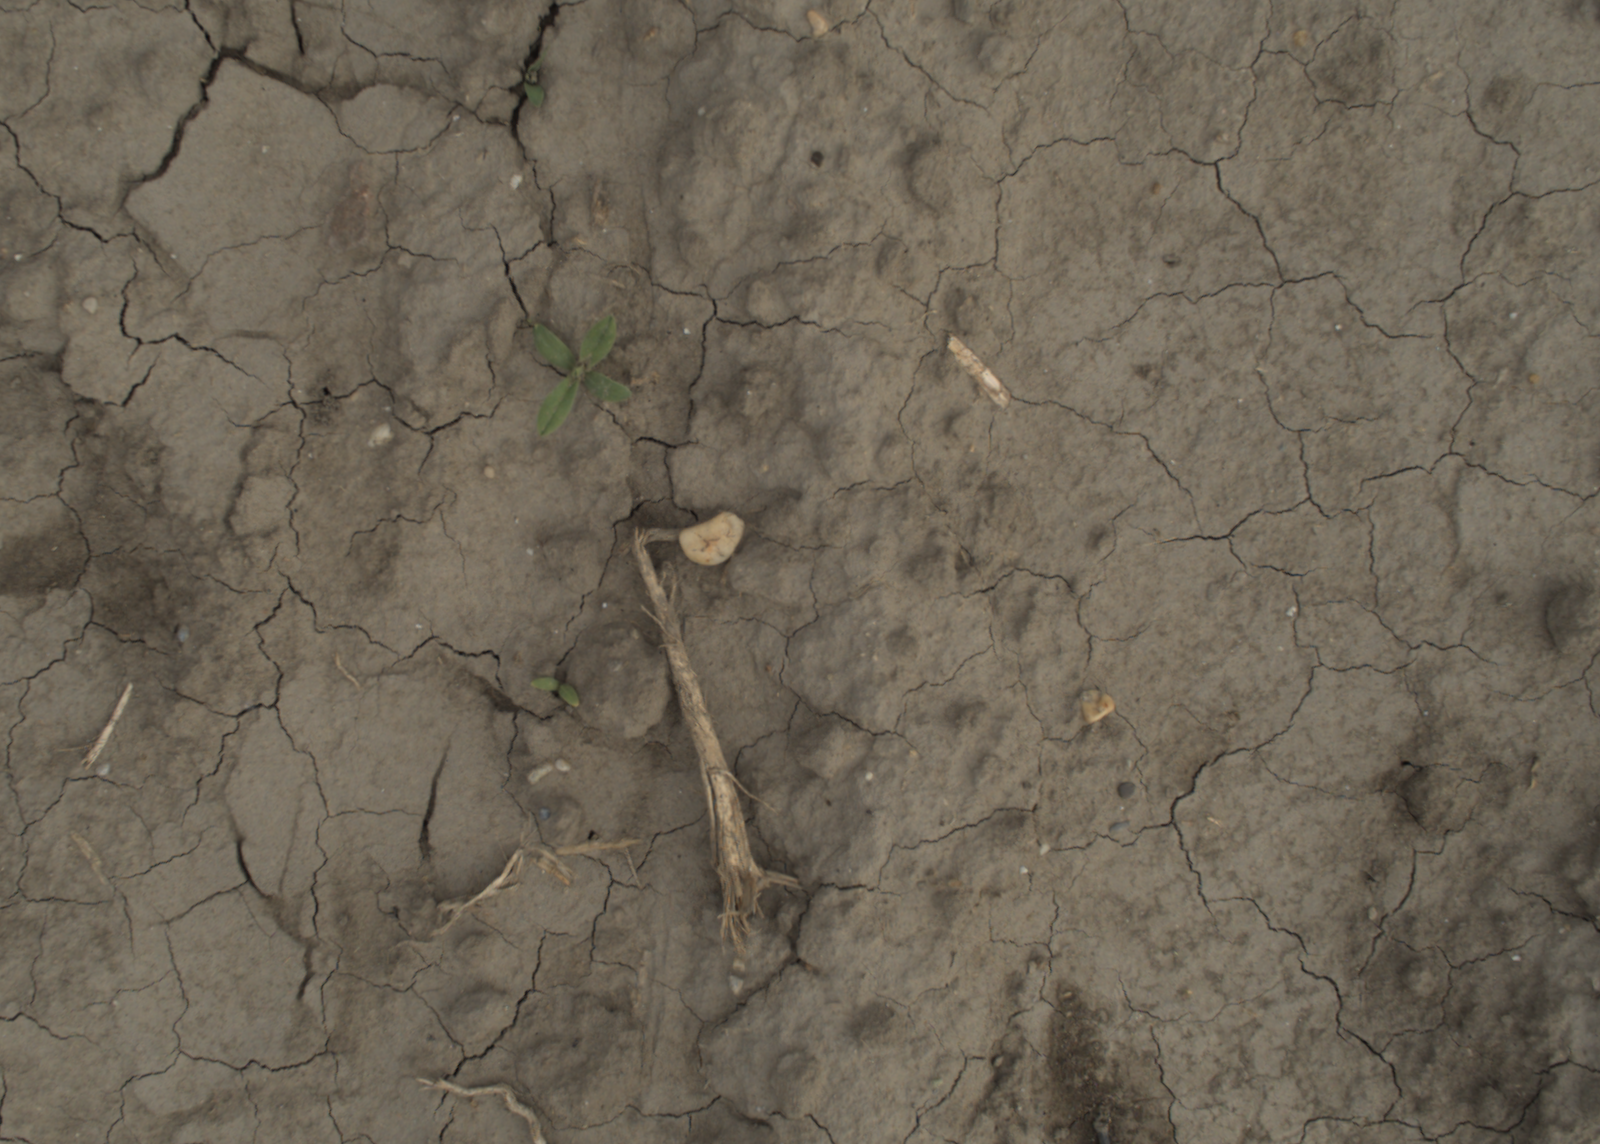
Capture date: 21.09.2021 11:03:10
Weather: mixed
Wind: light
Seeding date: 02.09.2021
Plant canopy height (mm): 962